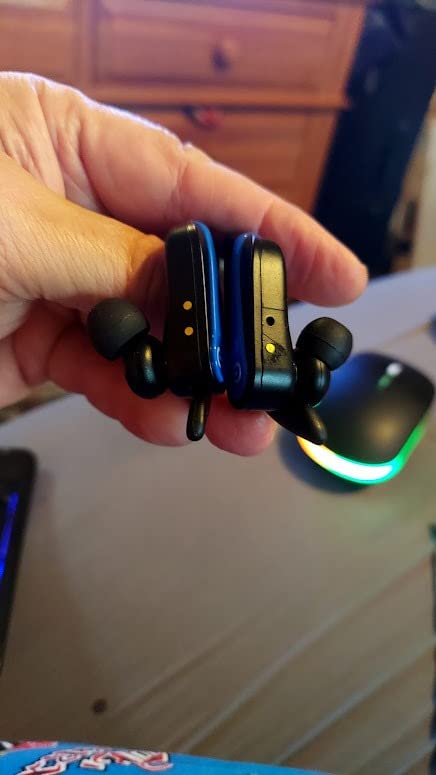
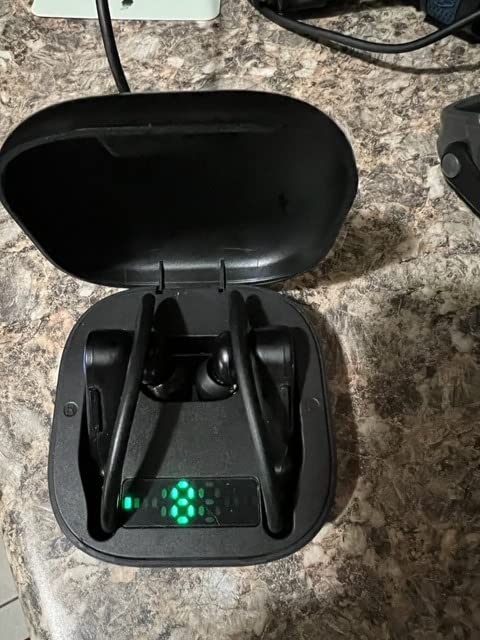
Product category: earbuds
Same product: yes